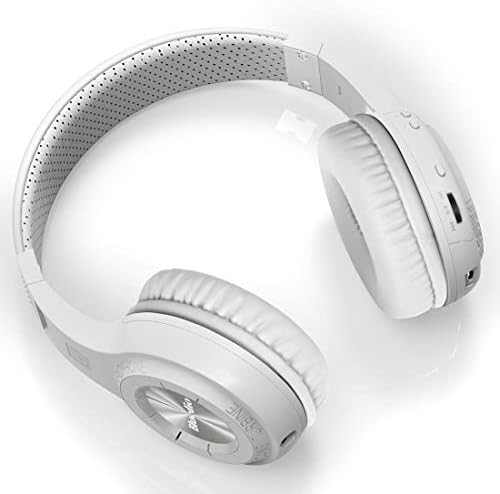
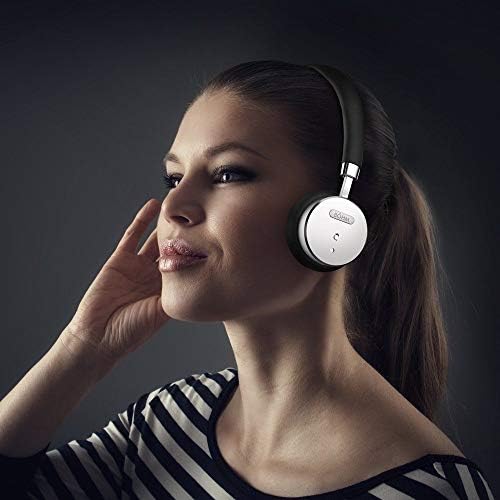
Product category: headphones
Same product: no